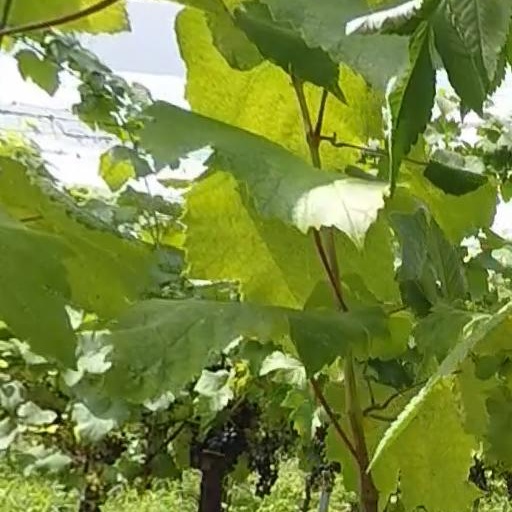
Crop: grape